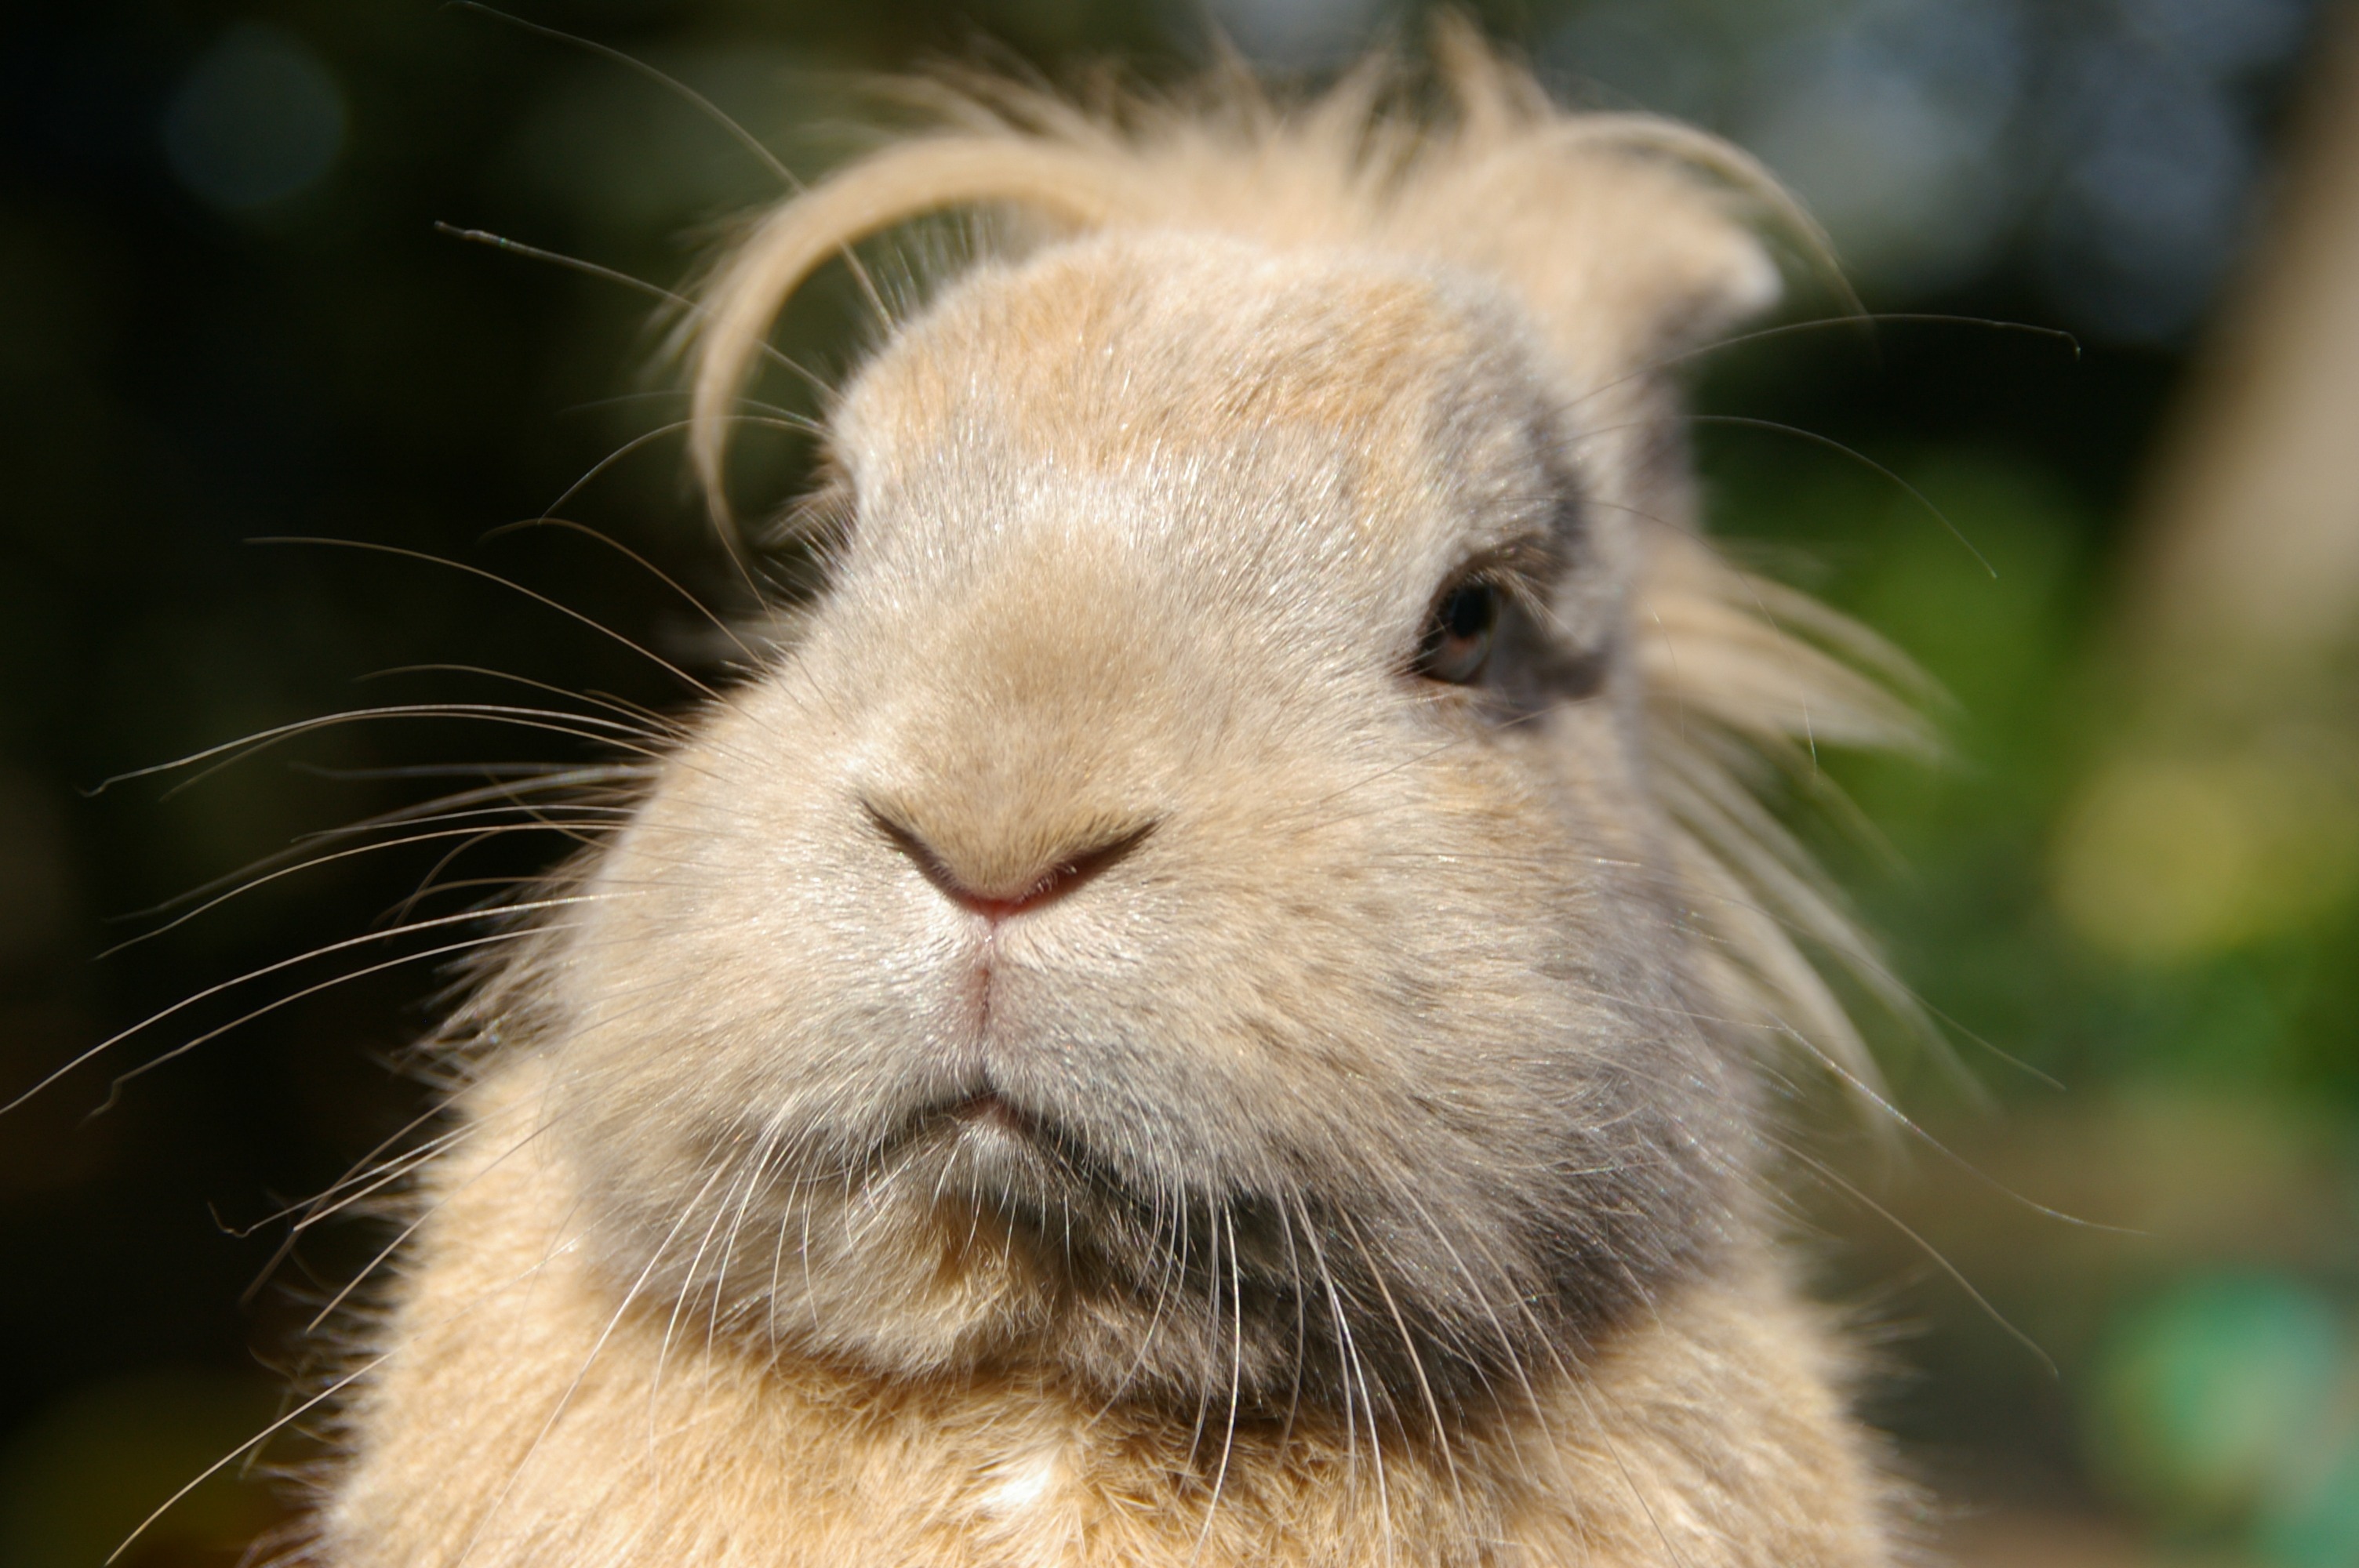
grass, mammal, thoughtful, fauna, rabbit, close up, nose, whiskers, snout, vertebrate, animal portrait, domestic rabbit, rabits and hares